Women in World War II

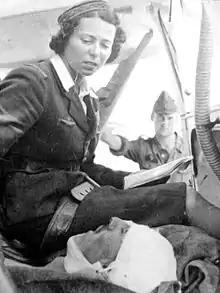
Pilot Mariana Drăgescu ready to take off with a wounded man on board, September 1942

Three quarters of women who entered the wartime forces were volunteers, compared to men who made up less than a third. Single or married women were eligible to volunteer in WAAF, ATS or WRNS and were required to serve throughout Britain as well as overseas if needed, however the age limits set by the services varied from each other. Generally women between 17 and 43 could volunteer and those under 18 required parental consent. After applying, applicants had to fulfill other requirements, including an interview and medical examination; if they were deemed fit to serve then they were enrolled for the duration of the war. WRNS was the only service that offered an immobile branch which allowed women to live in their homes and work in the local naval establishment. WRNS was the smallest of the three organizations and as a result was very selective with their candidates. Of the three organizations, WAAF was the most preferred choice; the second being WRNS. ATS was the largest of the three organizations and was least favoured among women because it accepted those who were unable to get into the other forces. ATS had also developed a reputation of promiscuity and poor living conditions, many women also found the khaki uniform unappealing and as a result favoured WRNS and WAAF over ATS. Over 640,000 British women served in various auxiliary services of the British armed forces.